Adeline Gray

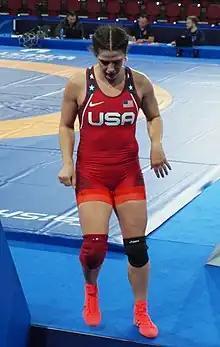
Gray at the 2021 World Wrestling Championships

Gray competed in the 75 kg event at the 2016 Summer Olympics, where she won her first match against Andrea Olaya of Colombia, but lost her quarterfinal match against Vasilisa Marzaliuk of Belarus.